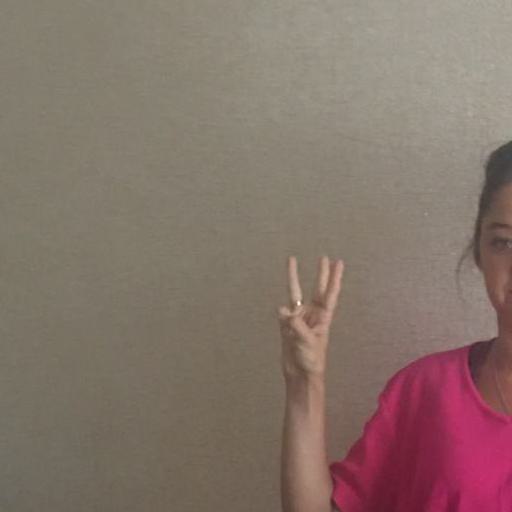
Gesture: three